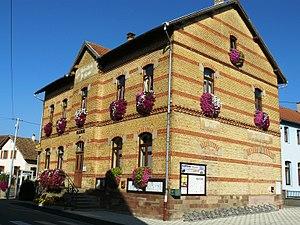
Mairie de Mussig
Mussig est une commune française située dans le département du Bas-Rhin, en région Grand Est.